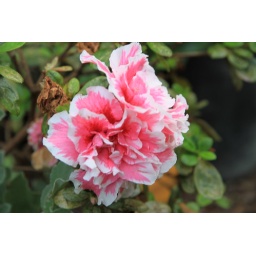
These are flowers from my aunties garden. She sells flowers in the market